Global MX-5 Cup

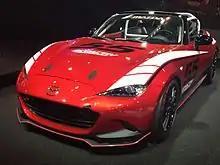
Global MX-5 Cup car - Tokyo Auto Salon 2015

The Whelen Mazda MX-5 Cup presented by Michelin is a single-make motor racing championship sanctioned by the International Motor Sports Association (IMSA) in the United States. Mazda MX-5 Cup is the professional Spec Miata series of Mazda Motorsports, promoted by Andersen Promotions. The pro Spec Miata series has its roots in 2003, but a unified national championship was launched in 2006.